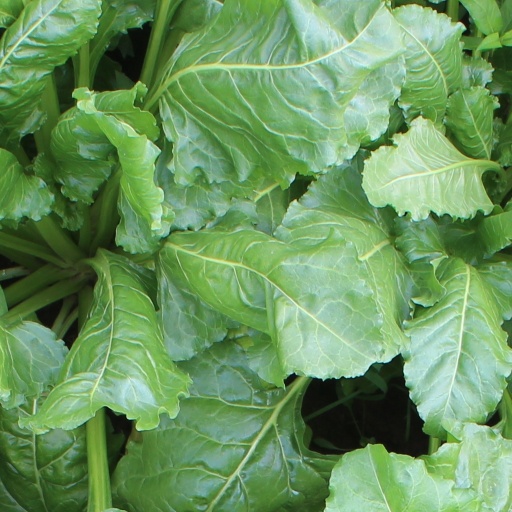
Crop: sugar beet